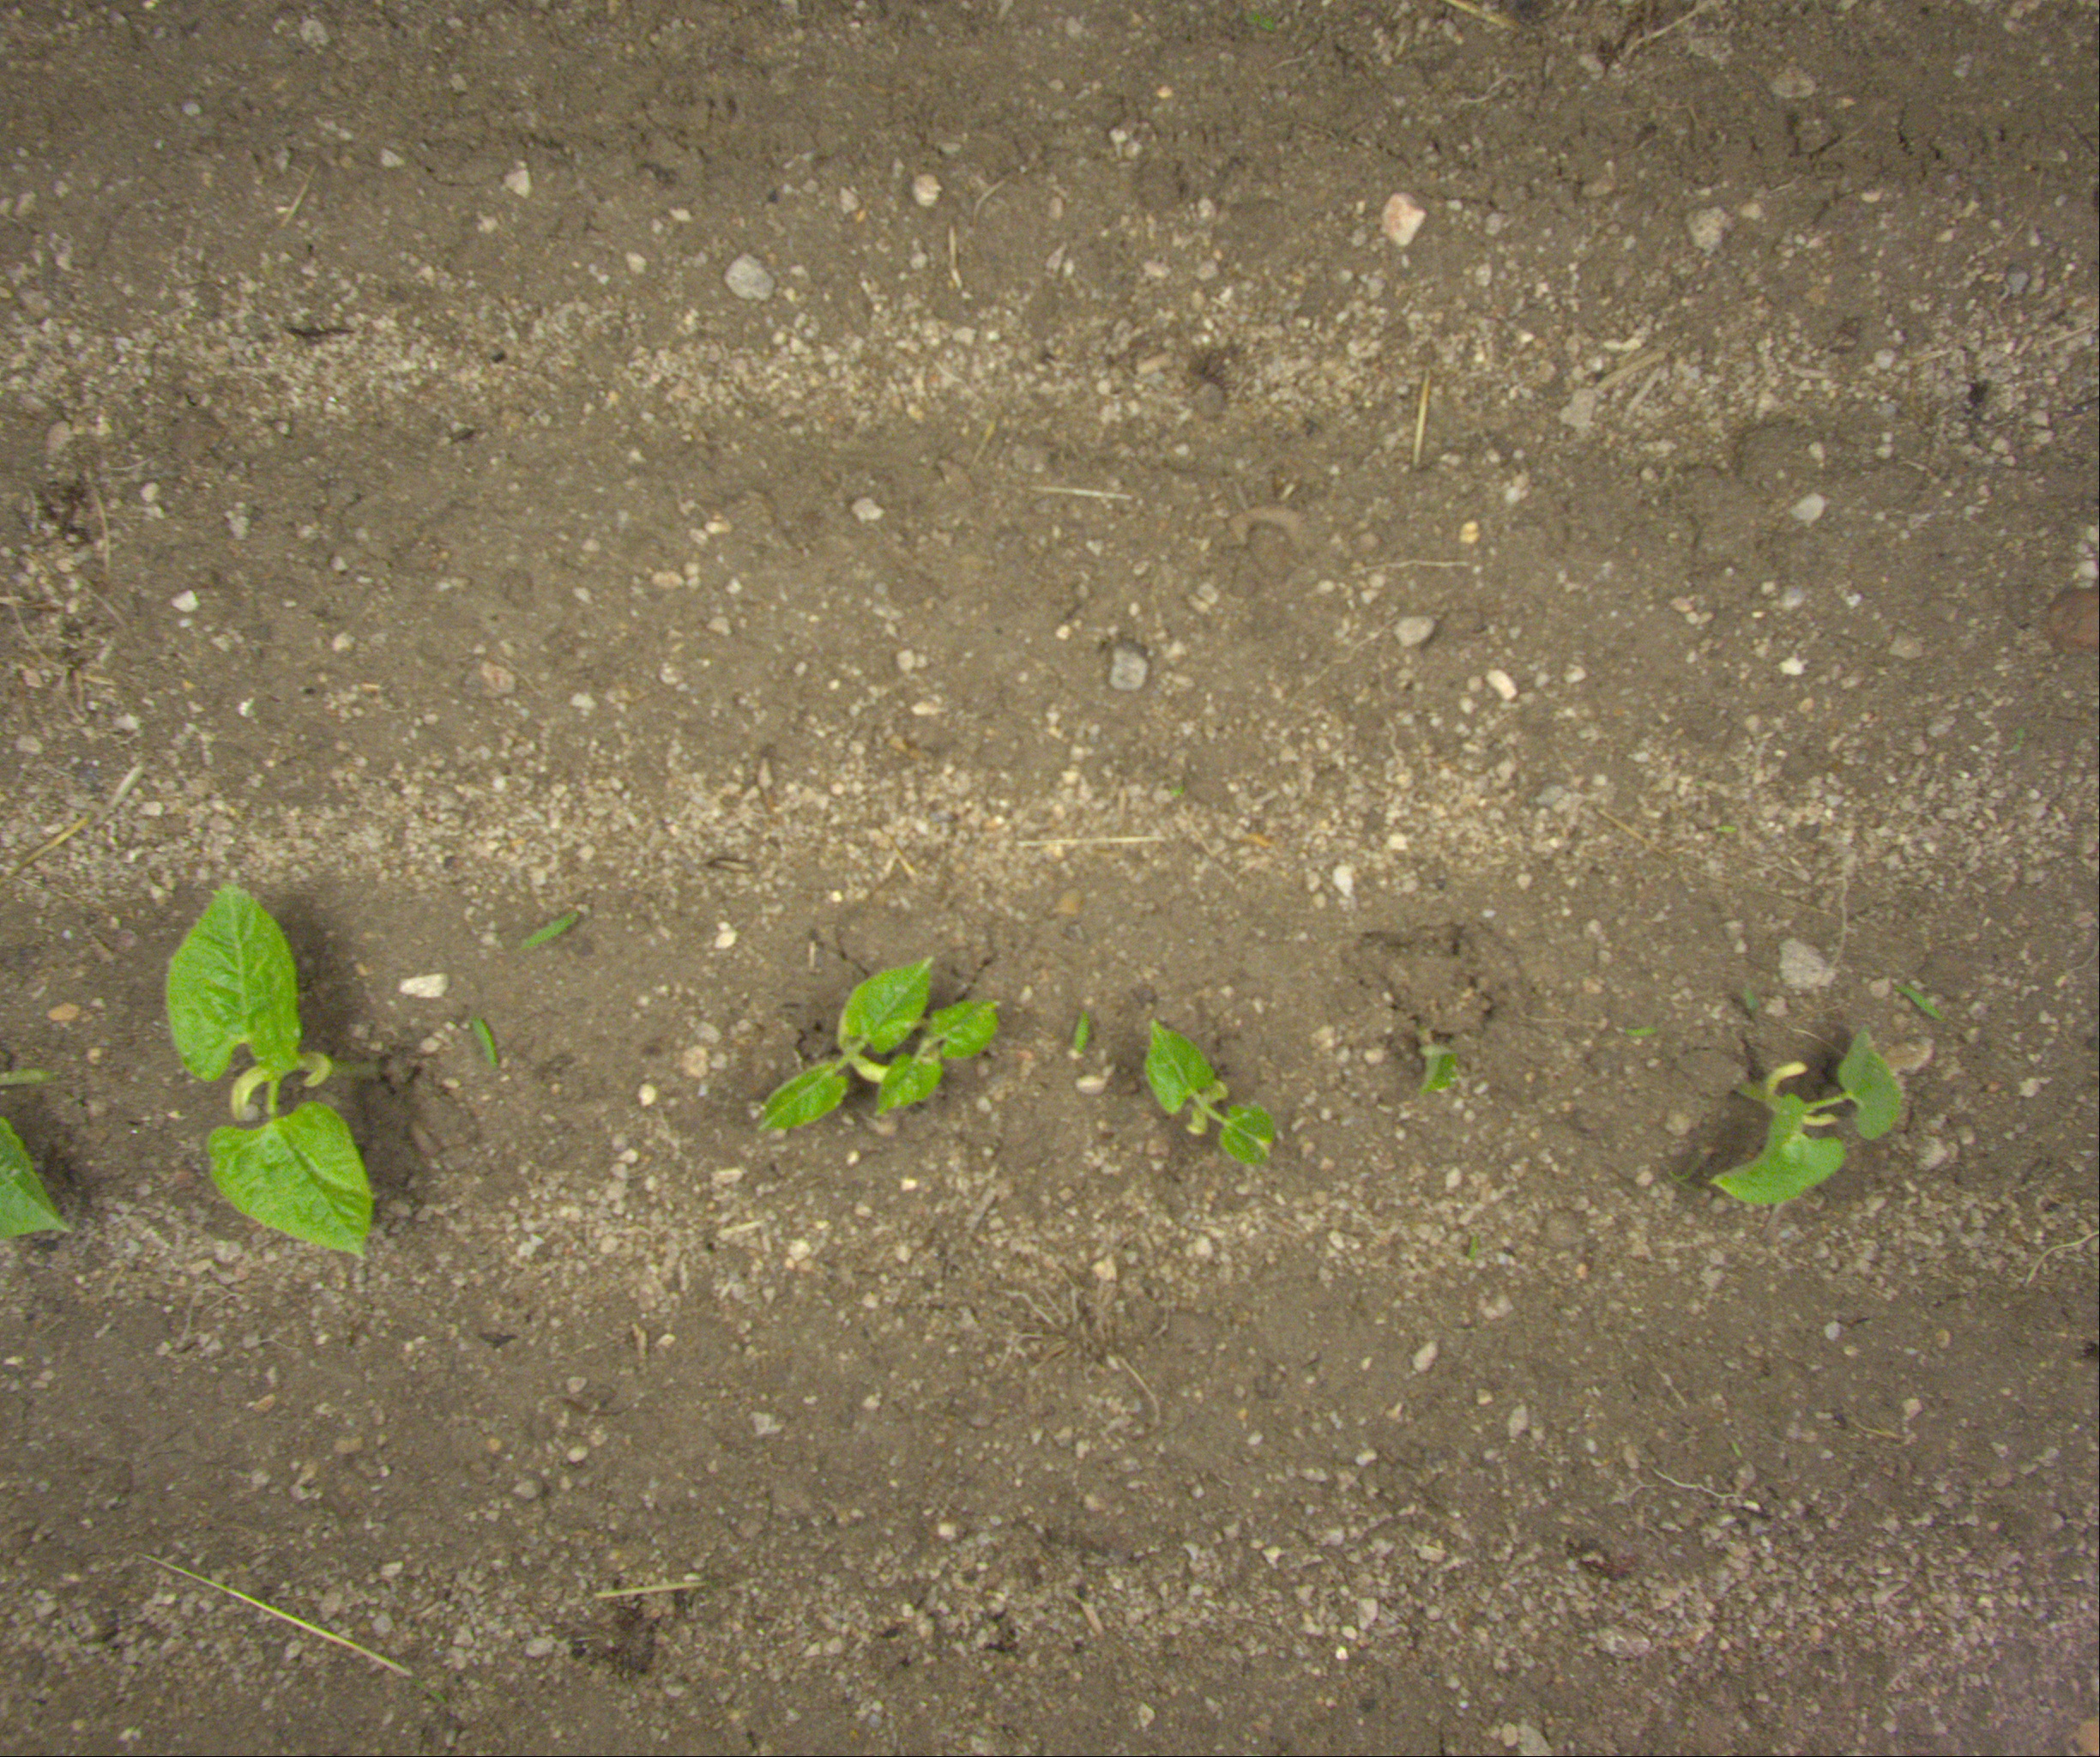
Crop: bean
Objects: bean, bean, bean, bean, bean, stem_bean, stem_bean, stem_bean, stem_bean, stem_bean, stem_bean